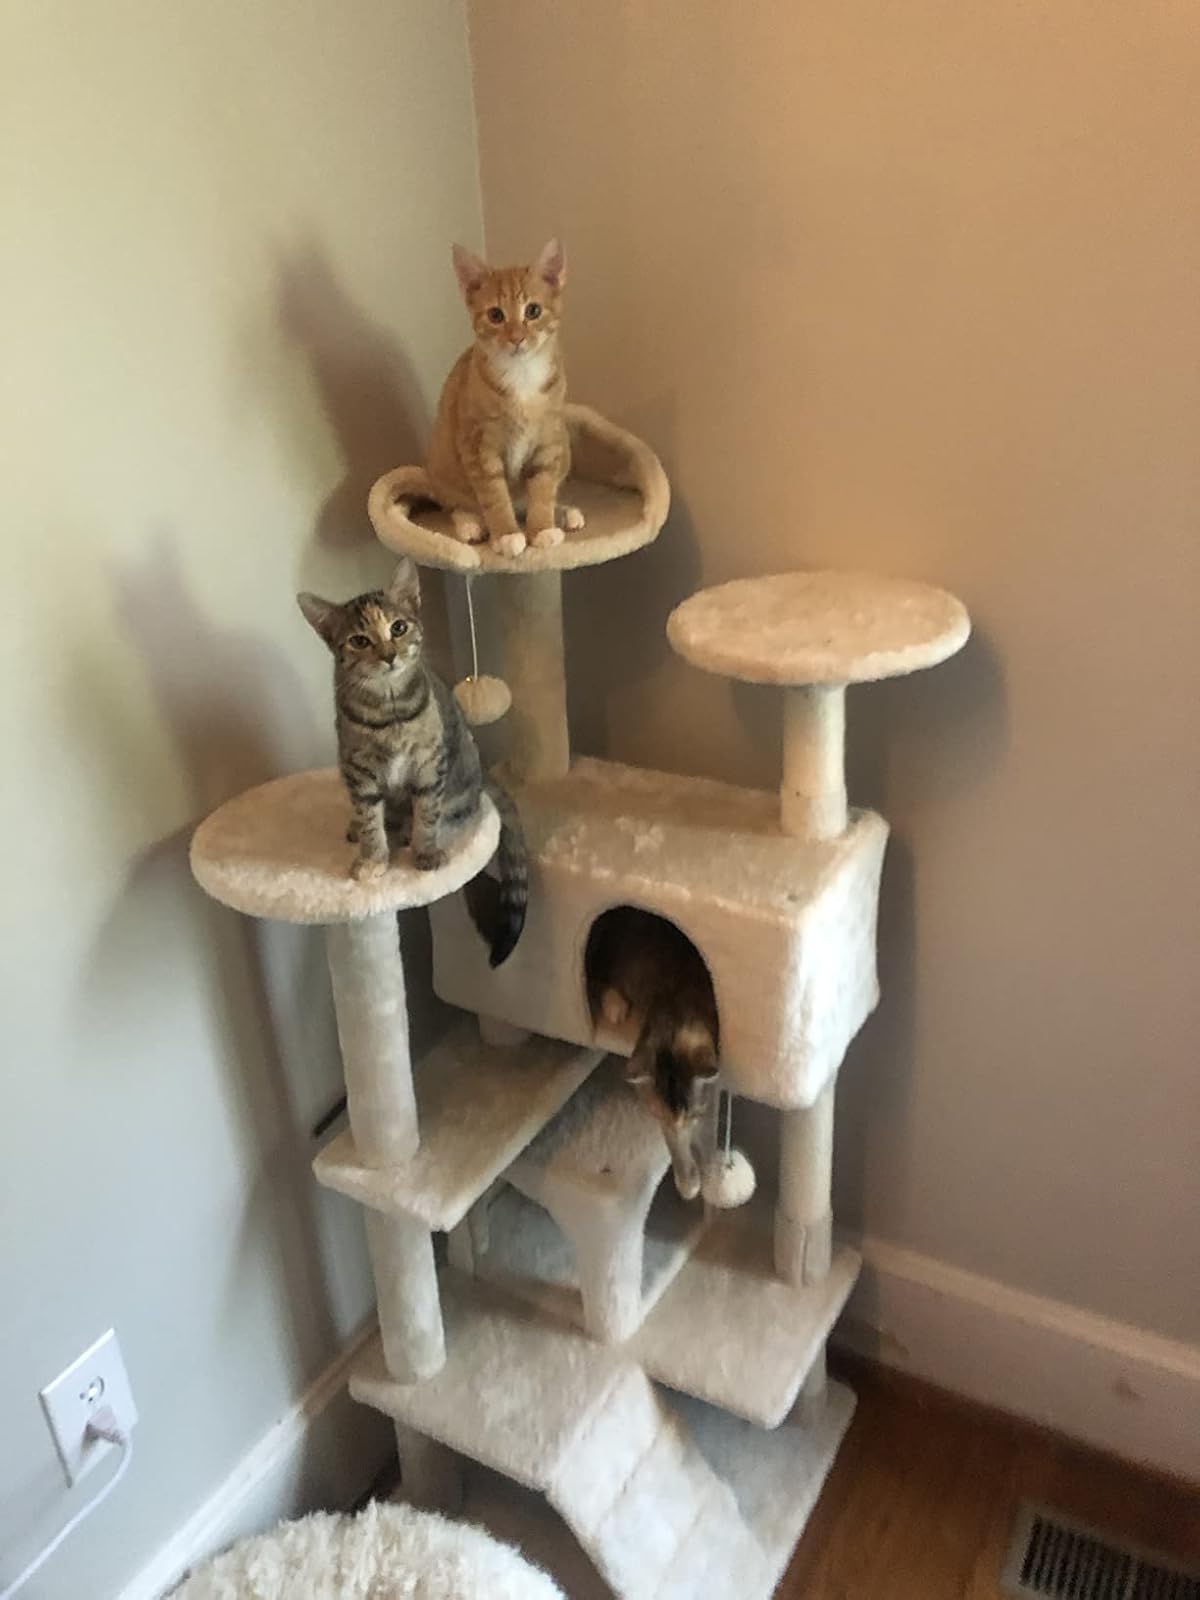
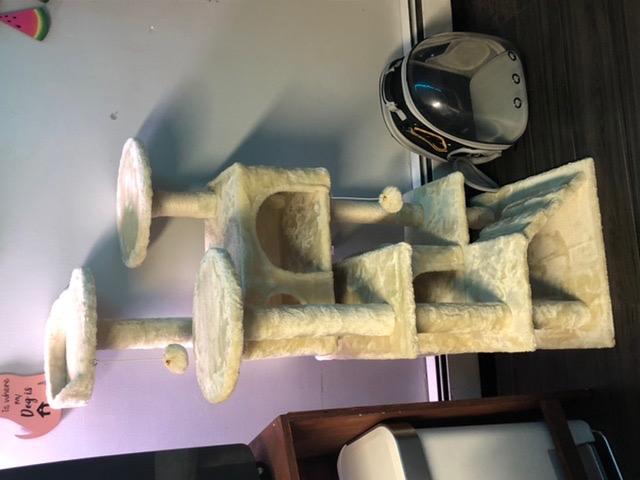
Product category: items_cat tree
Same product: yes